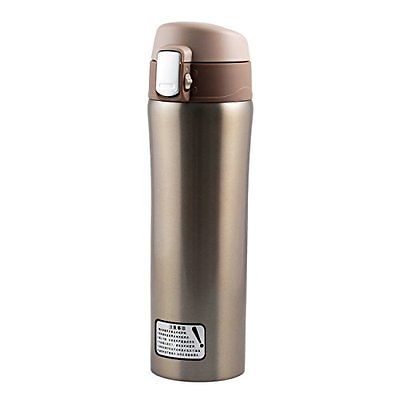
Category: kettle